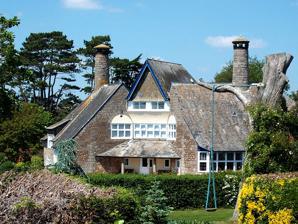
Building: The Barn, Exmouth
Country: United Kingdom
Year built: 1896
Hotel in Devon, England The Barn, Exmouth The Barn , in Exmouth , Devon , England, is a seaside house, now a hotel, dating from 1896 and designed in Arts and Crafts style by the architect Edward Schroeder Prior . It is a Grade II* listed building . Prior's most influential and perhaps extraordinary building, the house demonstrates all of Prior's concerns at the time. It was reported in Hermann Muthesius ’s The English House of 1904–05 and gained considerable fame.  Indeed, Muthesius adapted the plan for his Freudenberg House in Berlin of 1907–08 and the house influenced architects such as Thilo Schroder , Otto Bartning and Bruno Taut . Based on what became known as a butterfly plan , the design was similar to that of a cottage model exhibited to considerable acclaim by Prior at the Royal Academy in 1895. It is possible that Prior got the commission as a result of the model being seen by the client, Major Henry Wetherall. However Wetherall was an Old Harrovian and had known the Priors all his life. The Barn has two wings radiating from a central six-sided, double-height hall. The house is orientated to the south. The garden side is broken to capture the sun between the two wings.  The east wing contains the dining room which faces the garden, kitchen and service quarters. The west wing contains the drawing room, study and staircase. A gallery over the hall connects the bedrooms in the east and west wing on the first floor. A central stair leads from the first floor to the attic rooms, that were additions to the scheme depicted in the model. The attic rooms were originally nurseries. Other alterations to the model scheme included a basement darkroom and a lift, and floor level changes to accommodate the site's topography. The house is designed to be orientated to the sun and views. Its butterfly plan enabled Prior to make the best use of the site and to integrate the house and garden. The wings embrace the entrance courtyard at the front, and at the back open up the house into the garden through a roughed verandah. Prior designed the house and the garden as a whole scheme. Prior described the aims of this planning and aesthetic: "Its enclosing walls, 9ft high and thatched for coping, will give shade; its angles provide arbours and shelter from every wind, so that hour by hour, and day after day, there can always be ease and delight in it and never monotony as the seasons come and go and cloud and sunshine alternate." The walls were curved to echo the original thatch. The columns of the verandah echo the smooth, curved chimneys. The two wings radiating from the six-sided hall embody a ten-faced, symmetrical plan. The symmetry is part reinforced and part broken by the handling of voids. The north entrance porch and the arches over the bedroom windows in the south facade reinforce the symmetry, whereas the south west porch, the bays and the windows provide asymmetry. The asymmetric disposition of the functions of the rooms is reflected in the positioning of the windows. Horizontality is emphasised by the linearity of the casement windows and the verandah, verticality by the central gable and tall, slender chimney stacks. By 1897 Prior had developed his theory of texture. Prior tried to find a way beyond historical style and vernacular logic. The wall surfaces are highly textured, incorporating the philosophy Prior expounded in his paper. The cavity walls are of brick, with a locally quarried red sandstone outer leaf. Pebbles from the beach and river are embedded in the mass concrete, adding pattern and texture to the walls. The stone is roughly dressed, uncoursed  and varied by the inclusion of large boulders. The building was originally thatched. The large chimney stacks were lined with terracotta flues and cased in sandstone with spark arresters. The upper floors were constructed of concrete reinforced with nine inch logs at two and a half foot centres. This was partly done as fireproofing. Little information is available on the building procedure adopted for The Barn. It is not known whether Prior used a traditional contract system, or the clerk of works and day labour approach he operated at Home Place, Kelling and the Burton Bradstock Church restoration scheme.  Prior produced plans and sections for the house, but no elevations are known. He may have used a model to guide the building process. Certainly some aspects of the building were decided upon as building progressed, particularly the texturing and use of materials on the facades. The Barn suffered a serious fire in October 1905. The internal design was unfortunately lost; the internal balcony and concrete floors (with timber reinforcement) no longer exist. The house was restored by the Bristol firm of Jacob Williams with a slate roof and gables. The wings of the front entrance were also altered in a sympathetic fashion, squaring up the walls and enlarging them. The Barn is now a hotel. It remains largely intact, as do its gardens. The interiors have suffered a little from modernisation. References